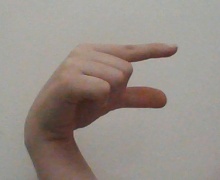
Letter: dal